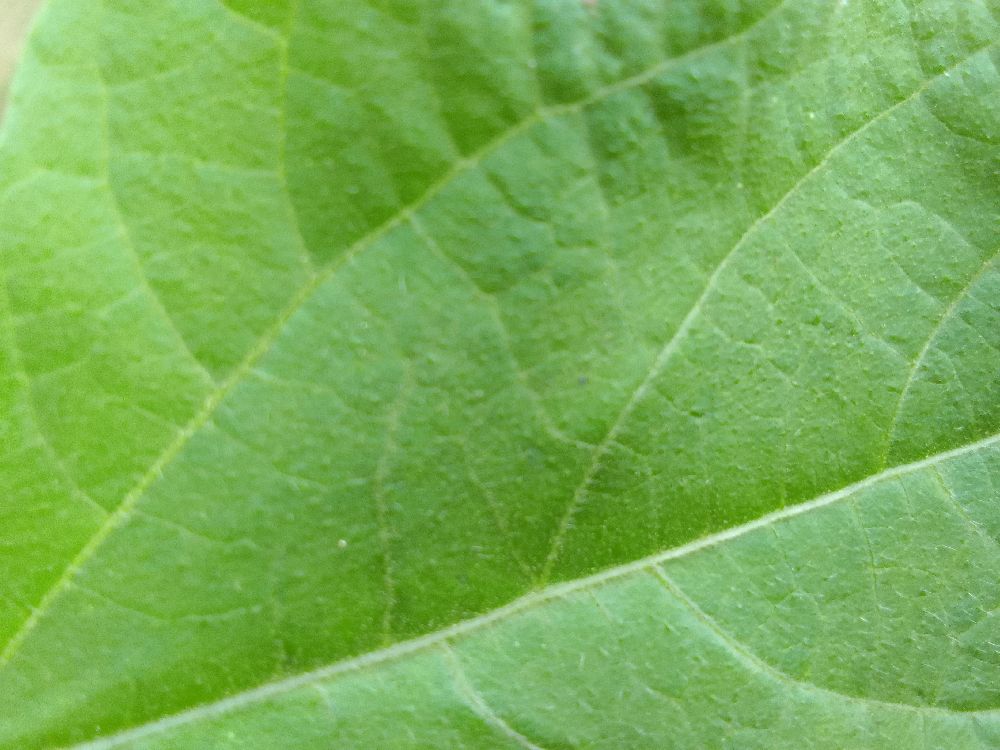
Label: healthy